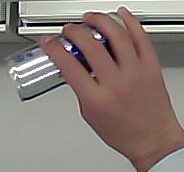
Product: redbull_energydrink